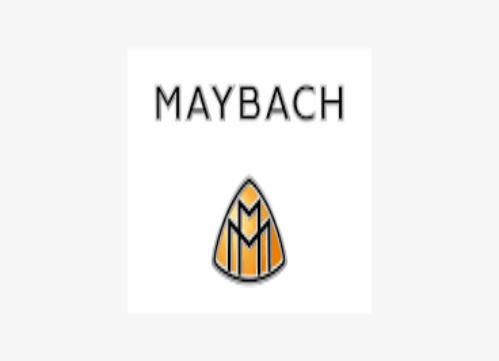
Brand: maybach-1
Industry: Transportation